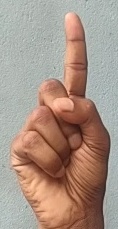
ASL sign: 1